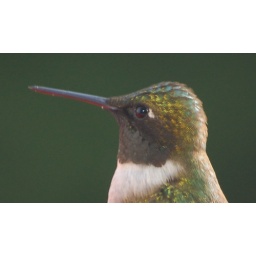
This time the screen is gone and only the window is in the way